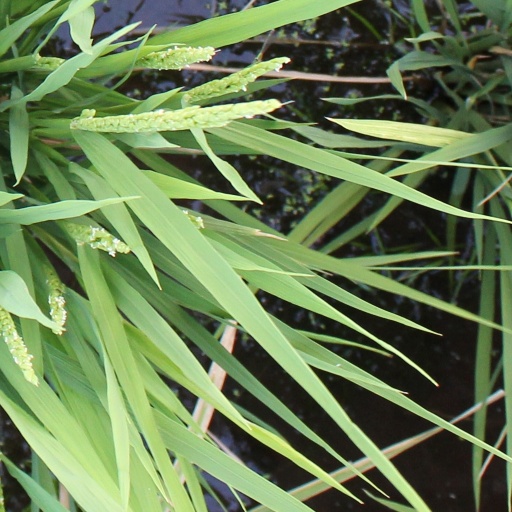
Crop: rice